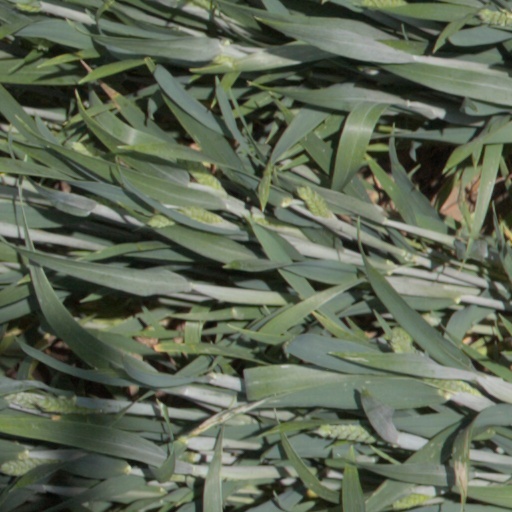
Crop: wheat